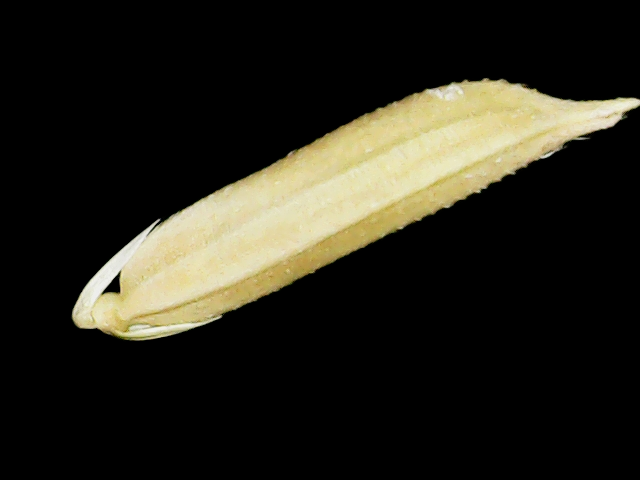
Rice variety: Binadhan25